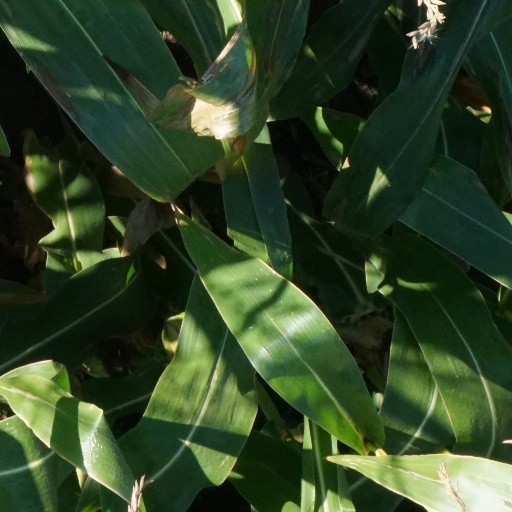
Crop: maize; corn